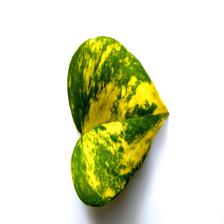
Label: Healthy